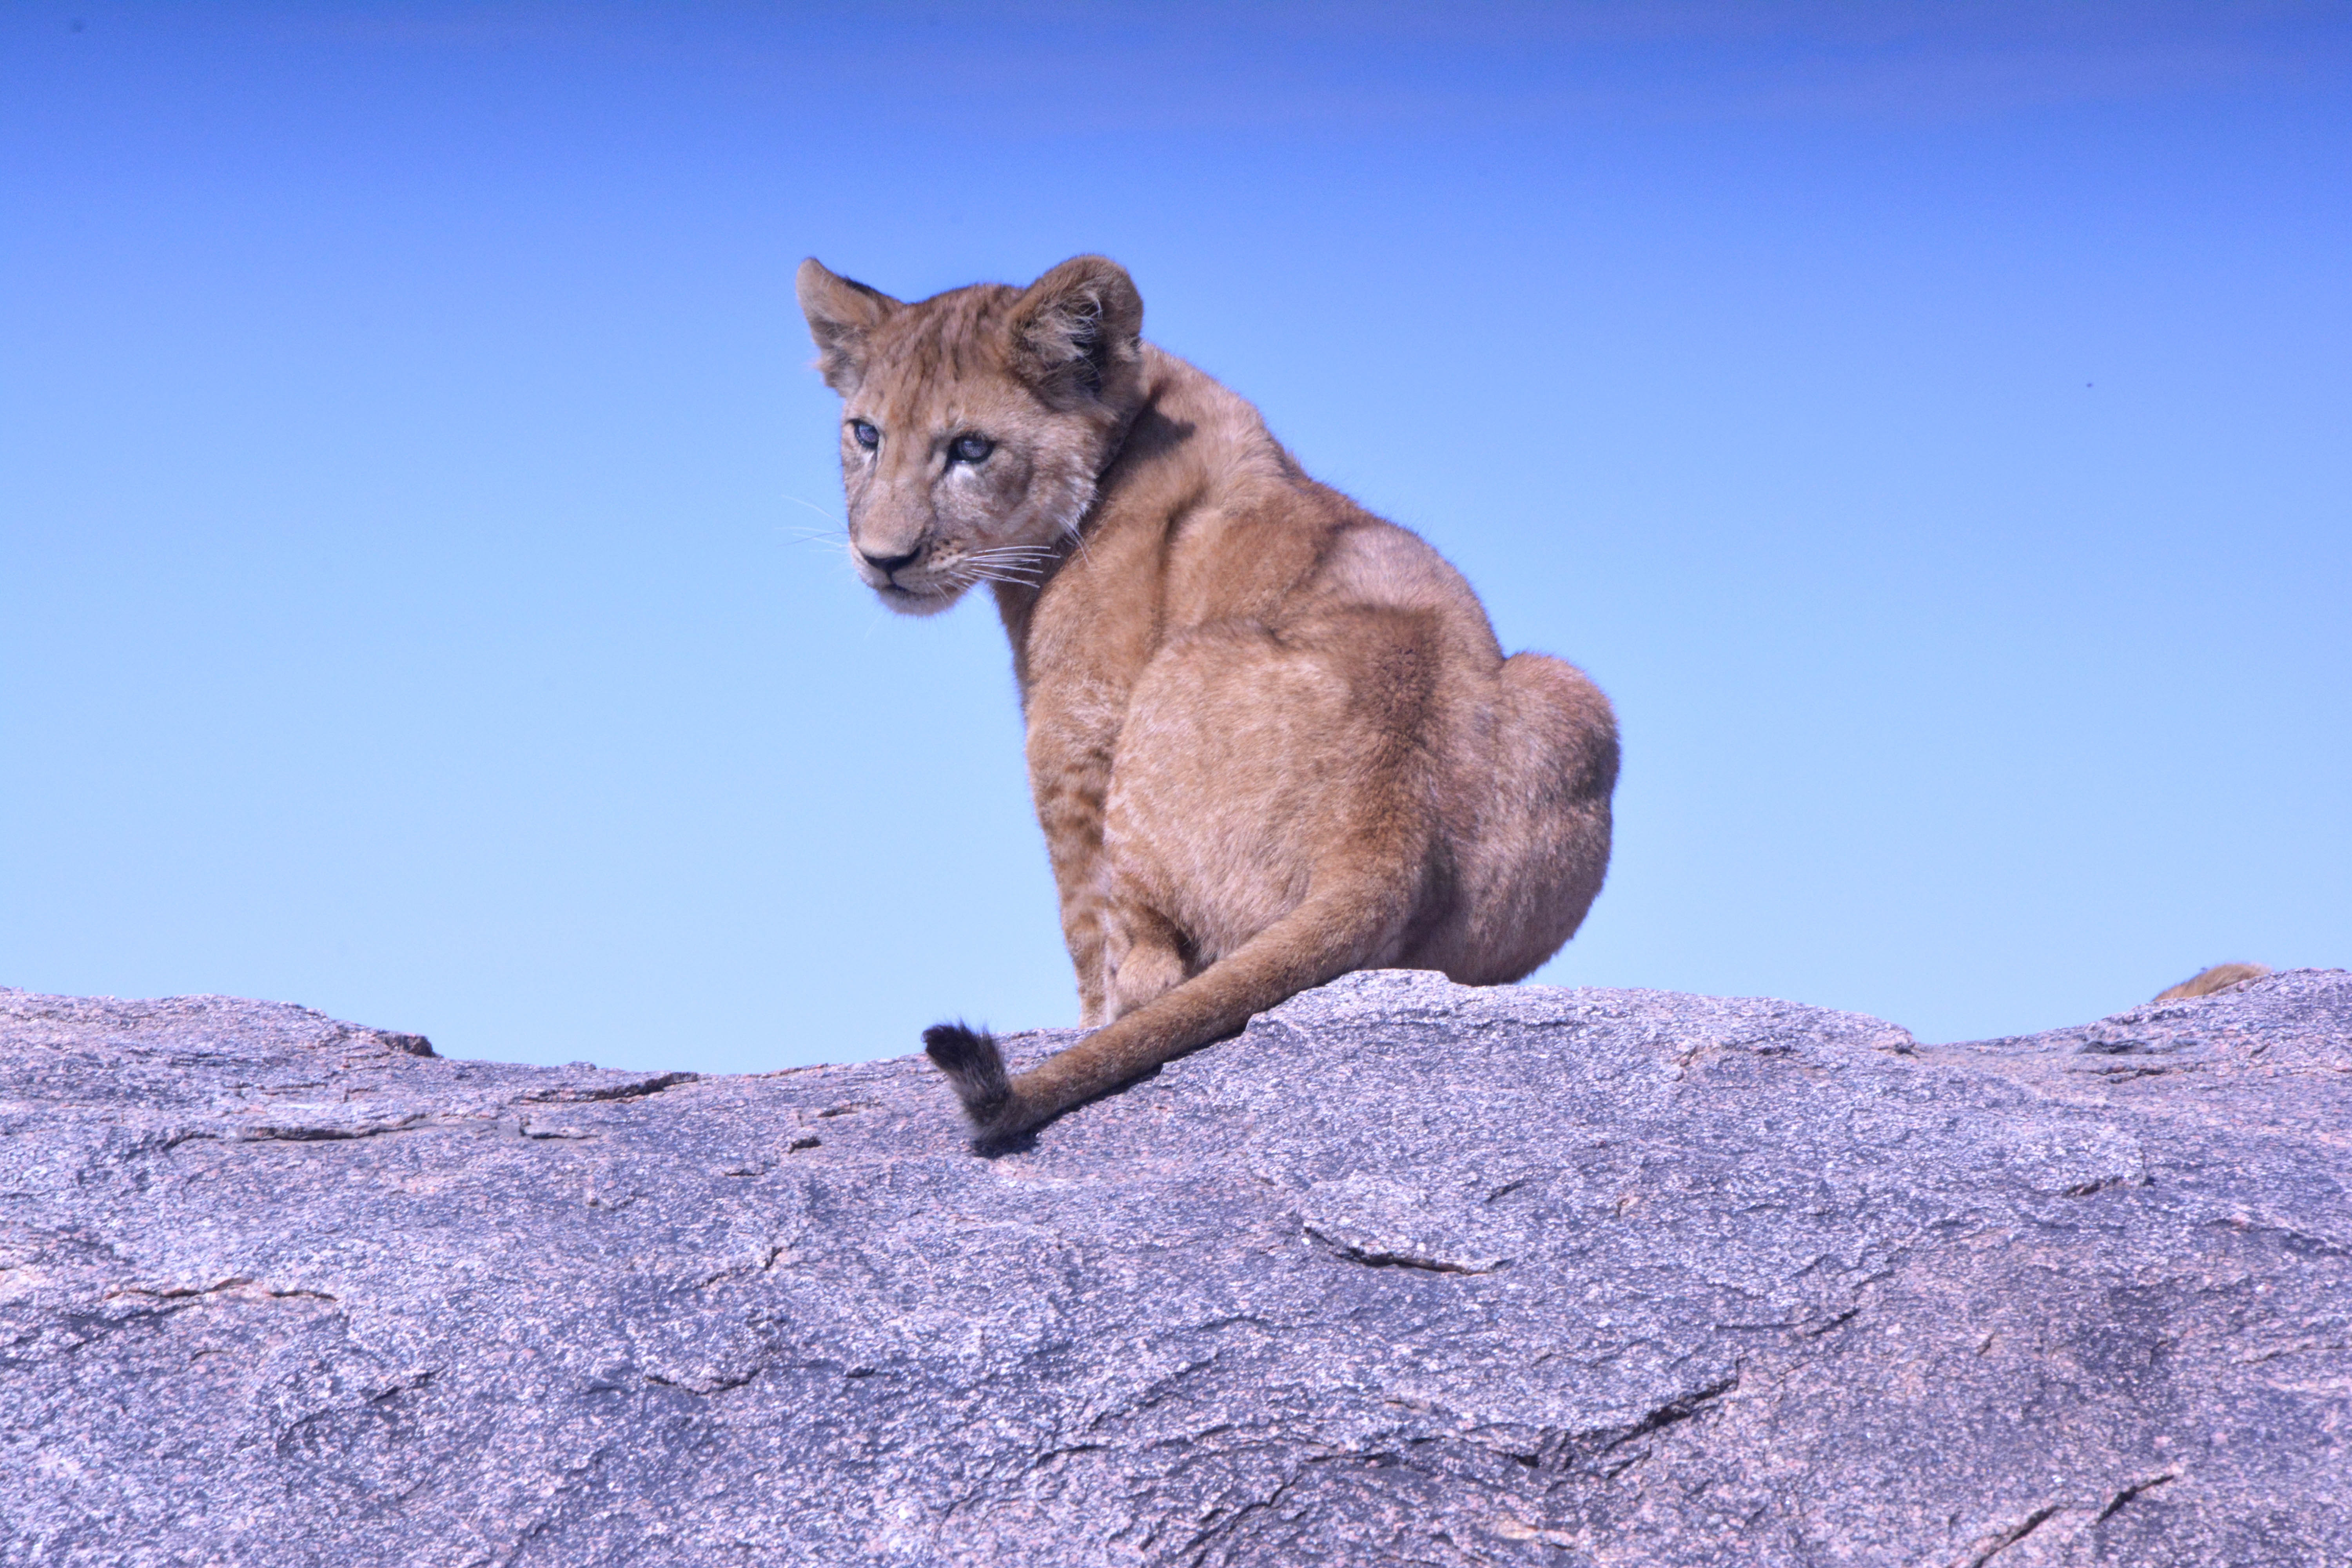
animal, wildlife, mammal, fauna, lion, vertebrate, cub, wildcat, cougar, puma, cat like mammal